Chiara Frugoni

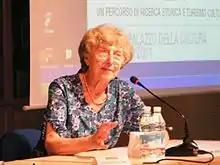
Frugoni in 2011

Chiara Frugoni (4 February 1940 – 9 April 2022) was an Italian historian and academic, specialising in the Middle Ages and church history. She was awarded the Viareggio Prize in 1994 for her essay, "Francesco e l'invenzione delle stimmate".